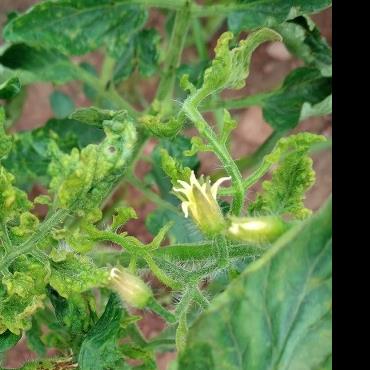
Crop: Tomato
Condition: virosis-d